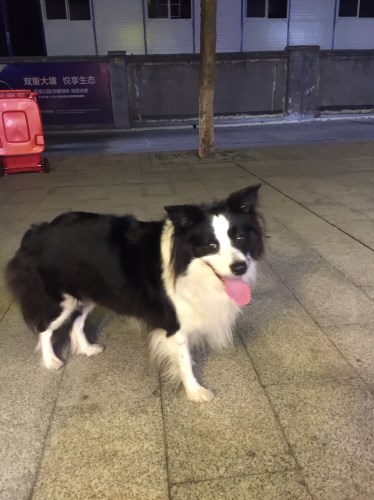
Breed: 2594-n000109-Border_collie